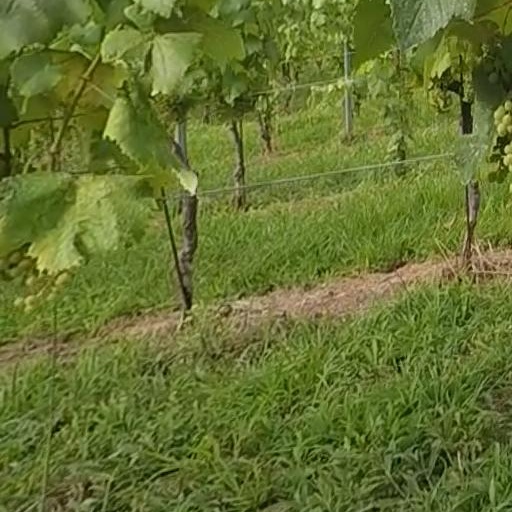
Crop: grape